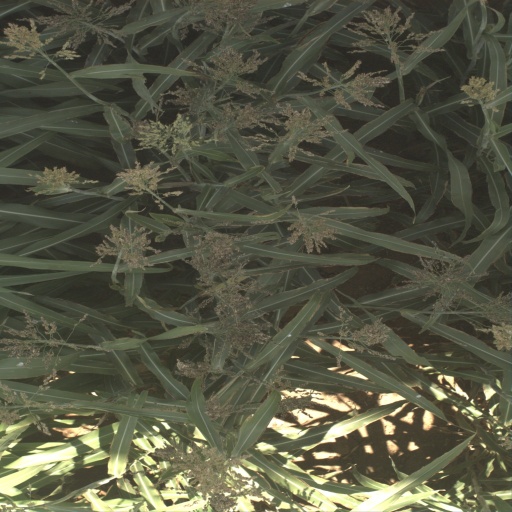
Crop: sorghum